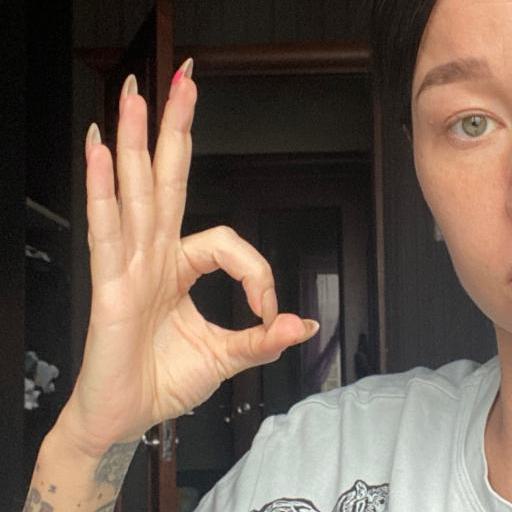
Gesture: ok